Service à la française

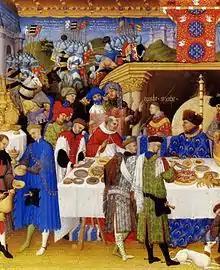
The medieval predecessor of "service à la française" in the 1410s, "Très Riches Heures du Duc de Berry"

The meal was divided into two, three or four courses, "removes" or "services": soup and fish; meat entrées; and desserts, all with various side dishes. A supper, long after the main dinner, might just have one course, plus dessert. Each course included a variety of dishes, all set at the same time at the table. Guests served themselves and their neighbours; the men were generally supposed to help the ladies next to them. The table was set and the first remove placed on the table before the guests entered the dining room. The serving dishes might be removed after the first course of soup or fish, or not. They were always cleared after the entrées, before serving dessert, except for a period in the mid-18th century, when at grand meals the desserts were placed in the centre of the table from the start of the meal.